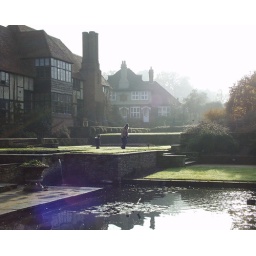
RHS Wisley main building - by lake 2